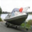
Label: ship